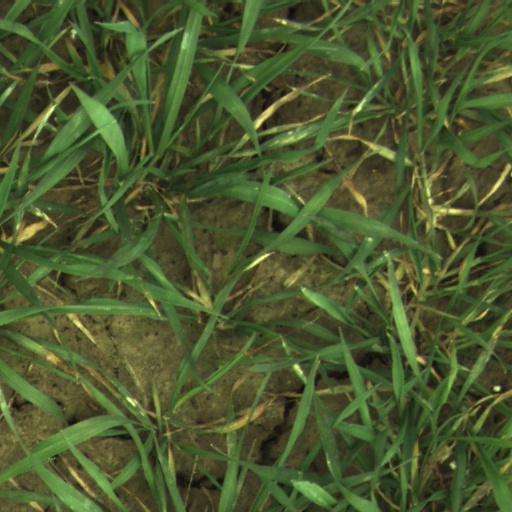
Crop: wheat